Snow tire

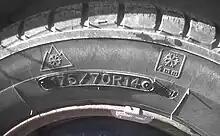
Tire showing the ASTM 3PMSF (Three-Peak Mountain Snow Flake) symbol, denoting a qualifying snow tire, and a separate snow flake symbol, that recommends tire replacement with of tread remaining

All prefectures of Japan, except for the southernmost prefecture of Okinawa, have a traffic regulation requiring motorized vehicles to be fitted with winter tires or tire chains when the road is covered by ice or snow. In addition, tire chains must be fitted for all vehicles on rural designated highways in snow country regions when regulated by traffic signs requiring tire chains.